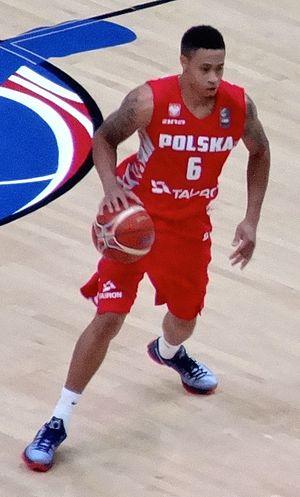
L'Élan sportif chalonnais est un club professionnel français de basket-ball appartenant à l'élite du championnat de France. Il est basé dans la ville de Chalon-sur-Saône en Saône-et-Loire. Le club évolue actuellement au Colisée, une salle d'une capacité de 4 000 places assises depuis 2001 puis 5 000 places assises en 2012 puis 4 948 places en 2015 et finalement 4 540 places en 2017. Auparavant, l'Élan chalonnais jouait à la Maison des sports depuis 1970.